Brock Lesnar

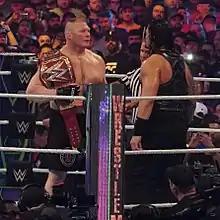
Lesnar facing Roman Reigns before their Universal Championship match at WrestleMania 34

On the July 31 episode of "Raw", Lesnar was scheduled to defend his title in a fatal four-way match at SummerSlam against Samoa Joe, Roman Reigns and Braun Strowman. Lesnar and Heyman stated that both would leave WWE should Lesnar lose the championship in the match. At SummerSlam on August 20, Lesnar retained the title by pinning Reigns. The next night on "Raw", Lesnar was attacked by Strowman. The subsequent title match at No Mercy on September 24 was won by Lesnar. Lesnar then defeated WWE Champion AJ Styles in an interbrand champion vs. champion non-title match at Survivor Series on November 19. His next title defense was scheduled for the Royal Rumble on January 28, 2018, where he successfully defended the title in a triple threat match against Strowman and Kane. Lesnar then re-ignited his feud with Roman Reigns, who won the Elimination Chamber match at Elimination Chamber on February 25 to become the number one contender to Lesnar's title at WrestleMania 34. At WrestleMania on April 8, Lesnar pinned Reigns to retain the title in the main event. Rumors arose that Lesnar would leave WWE and rejoin the UFC. On April 9, Lesnar re-signed with WWE. At the Greatest Royal Rumble pay-per-view on April 27, he again defeated Reigns in a steel cage when Reigns speared Lesnar through the cage wall. As Lesnar escaped the cage first, he was declared the winner.